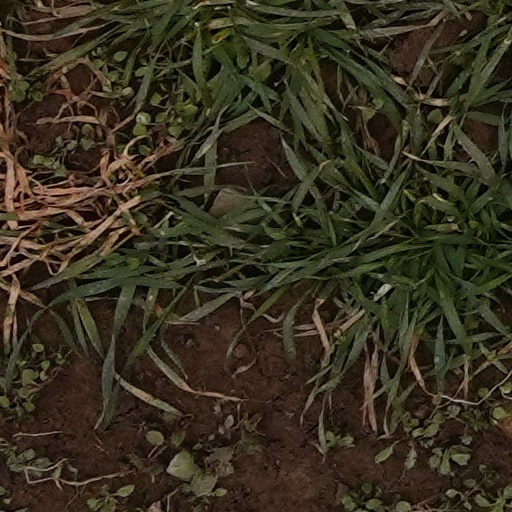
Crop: wheat